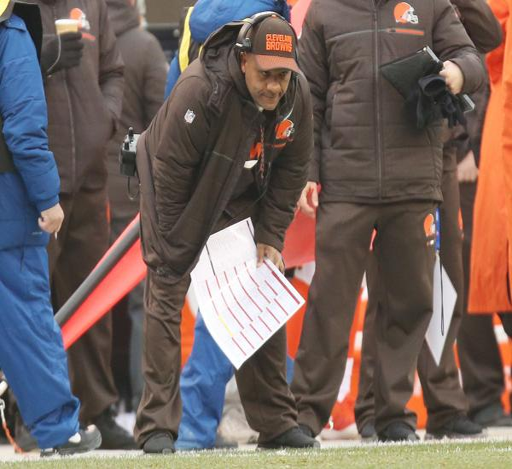
it has been a struggle for american football player as coach .